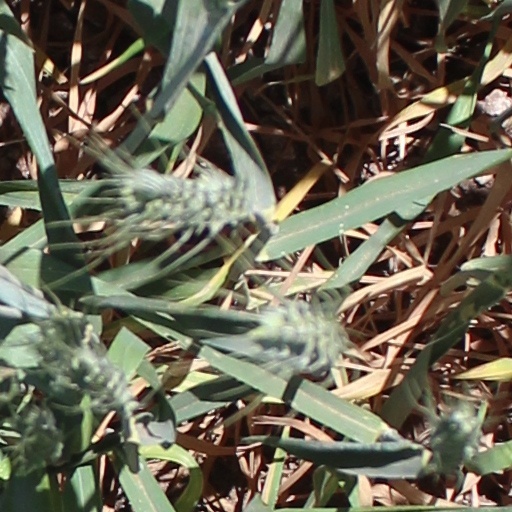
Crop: wheat